Ruth Rivera Marín

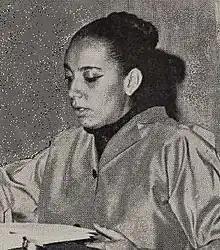

Ruth María Rivera Marín (18 June 1927 – 15 December 1969) was a Mexican architect. Her professional experience centered on teaching, institutional management, theory and practice related to architecture. She was the first woman student of the College of Engineering and Architecture at the National Polytechnic Institute.